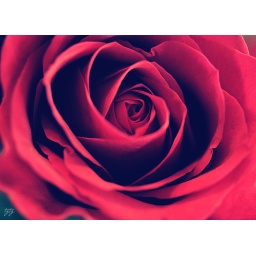
I hope you all have red roses in your lives. I will catch up with you all tomorrow. Have a beautiful day!